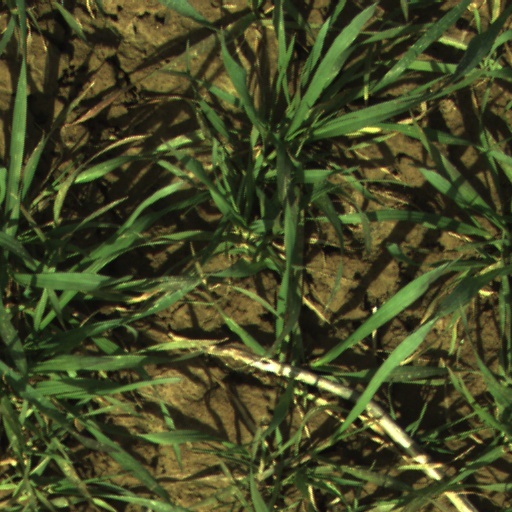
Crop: wheat